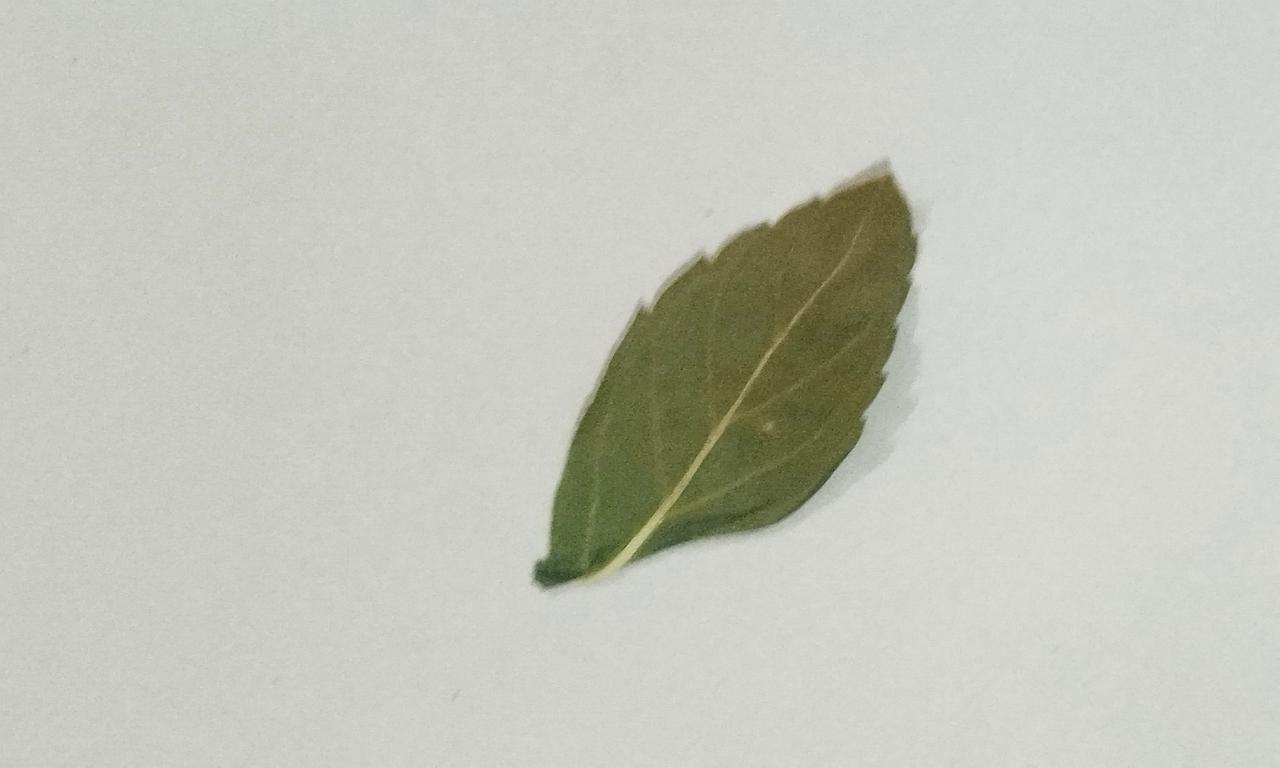
Label: Dried